Turacin

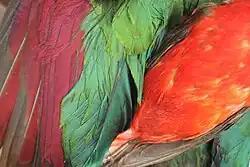
Turacin ("Tauraco bannermani" wing, left) compared to carotenoids ("Ramphocelus bresilius" belly, right). Green in center is due to turacoverdin.

Turacin is a naturally occurring red pigment that is 6% copper complexed to uroporphyrin III. Arthur Herbert Church discovered turacin in 1869.